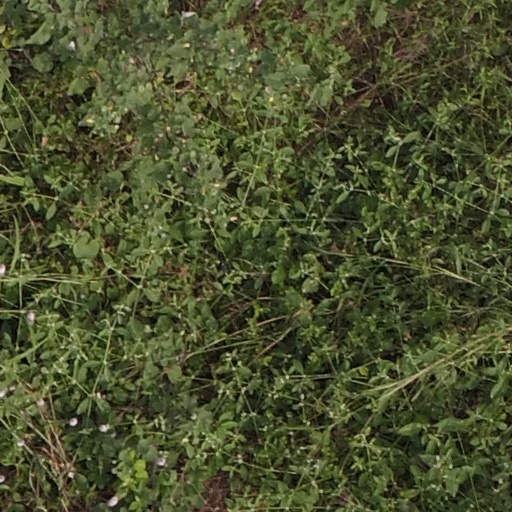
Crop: maize; corn